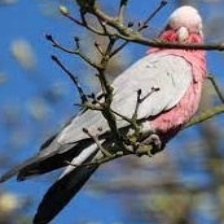
Species: ROSE BREASTED COCKATOO
Scientific name: EOLOPHUS ROSEICAPILLA
ImageNet parent category: sulphur-crested_cockatoo